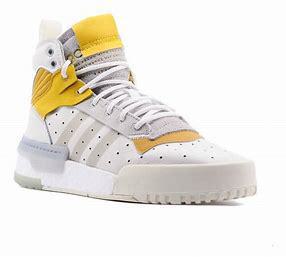
Brand: adidas
Model: originals Adidas Originals Rivalry Rm